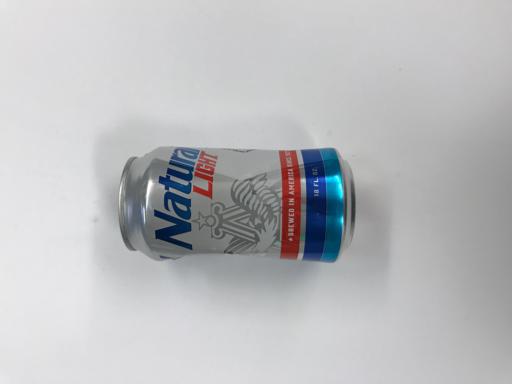
Waste category: metal